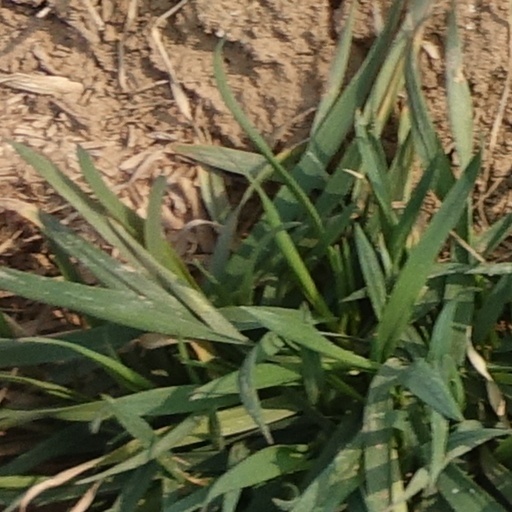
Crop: wheat